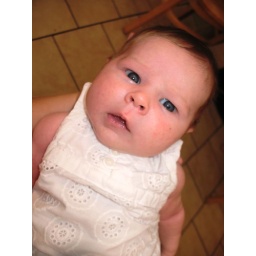
our last chance to get a shot in her pretty white dress